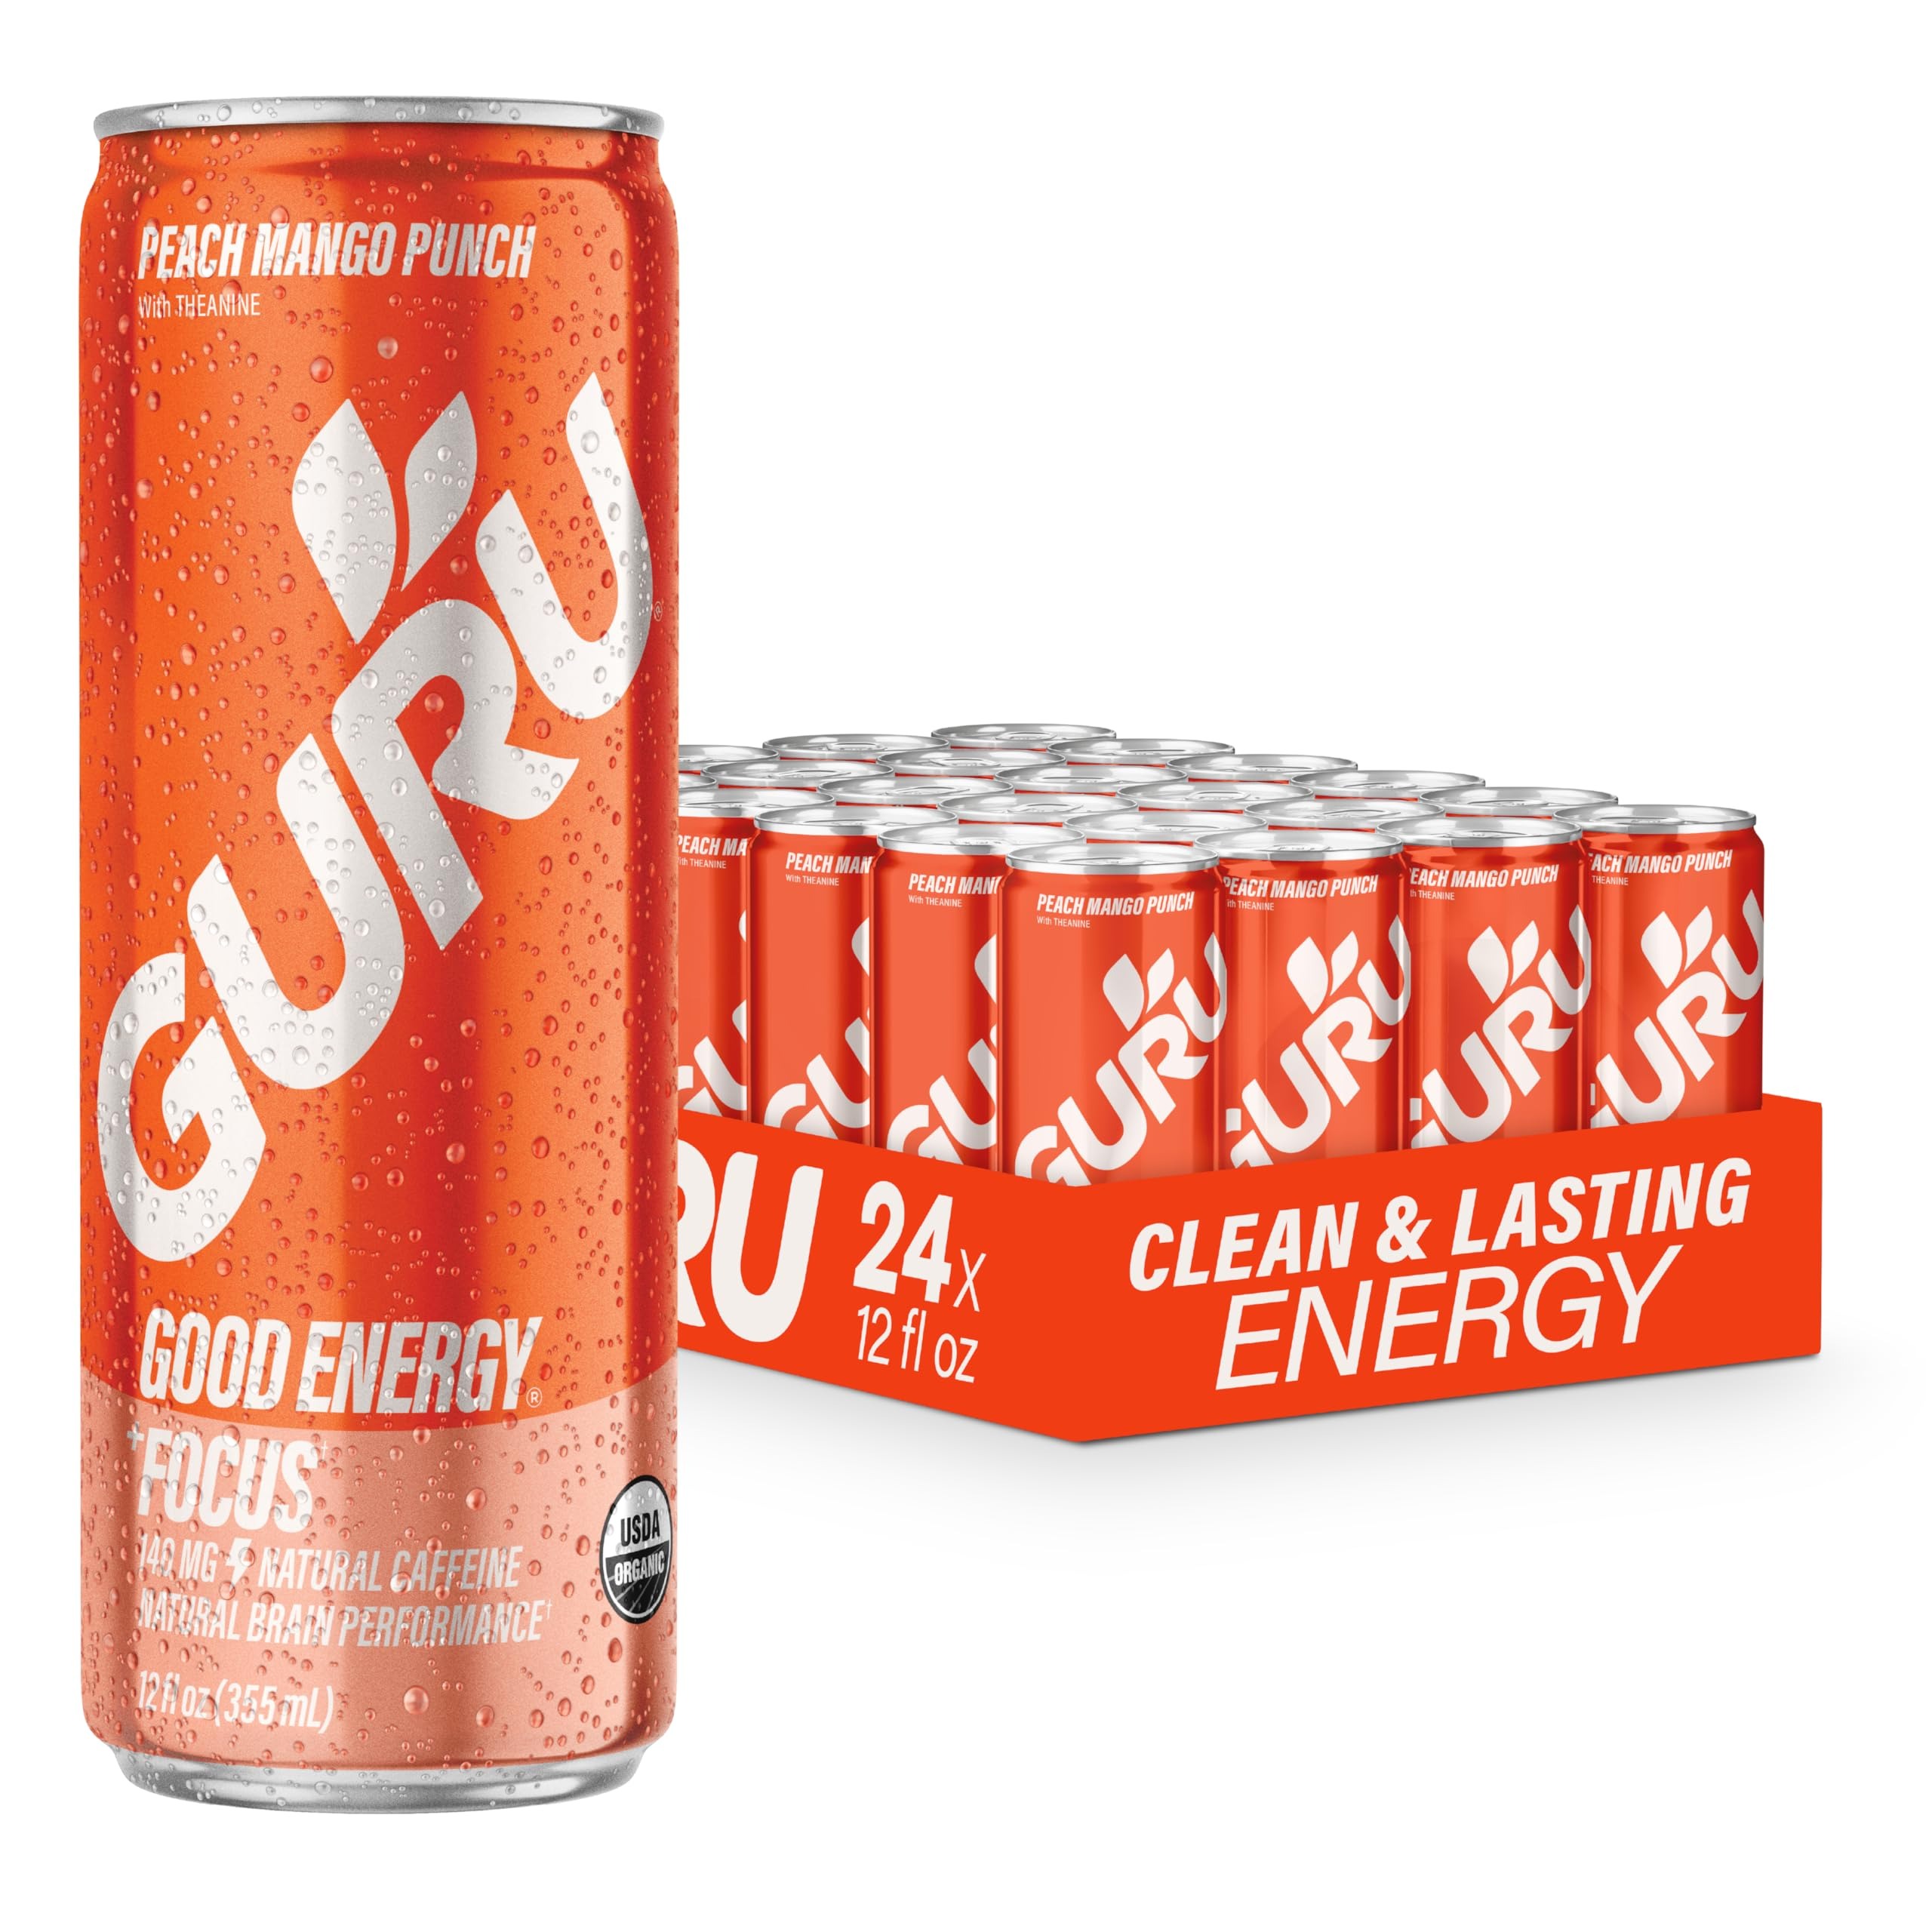
Item Name: GURU Peach Mango Punch Organic Energy Drinks, Clean Energy Drink with Plant Based Natural Caffeine from Green Tea + Focus with L Theanine, Gluten Free and Vegan, 140MG Caffeine, 12oz (Pack of 24)
Bullet Point 1: ORGANIC PLANT BASED ENERGY: GURU is made with the best organic ingredients - not packed with synthetic ingredients and sugar like traditional energy drinks that leave you jittery and crashing in the afternoon. We know when energy comes directly from earthy, organic sources, it’s got to be good and long lasting!
Bullet Point 2: 140 MG NATURAL CAFFEINE THAT LASTS: Use as pre workout drinks or anytime you need a pick me up. GURU Peach Mango Punch 12oz has 140mg of caffeine per can and supports increased concentration, physical vitality, and provides sustained energy with naturally occurring caffeine from green tea.
Bullet Point 3: UNLOCK YOUR MIND’S FULL POTENTIAL: Our unique blend of L-Theanine and green tea caffeine promotes increased focus and better brain performance.
Bullet Point 4: PEACH MANGO PUNCH FLAVOR EXPLOSION - Savor the great taste of Peach Mango with a fuzzy, fresh and juicy peach, the velvetiness of sweet mango and a refreshing touch of nectarine with every sip. GURU Peach Mango Punch natural energy drink is only 50 calories per drink and packed with flavor and high in energy to keep you energized!
Bullet Point 5: VEGAN, GLUTEN FREE & NON GMO: We’re dedicated to bringing you good energy in every way possible, from using real ingredients, to how we source and produce our great-tasting energy drinks. That’s why our drinks are USDA organic, non GMO, gluten free, vegan, and made with zero sucralose, and zero aspartame.
Product Description: GURU Peach Mango Punch Organic Energy Drinks, Clean Energy Drink with Plant Based Natural Caffeine from Green Tea + Focus with L Theanine, Gluten Free and Vegan, 140MG Caffeine, 12oz (Pack of 24)
Value: 12.0
Unit: Fl Oz

Price: 59.99